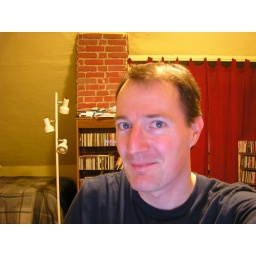
Just messing around... (Sitting in front of a white computer screen)